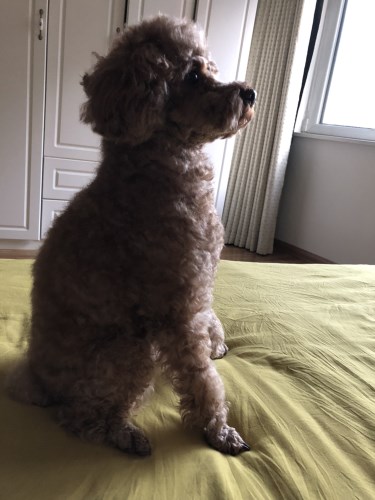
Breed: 7449-n000128-teddy